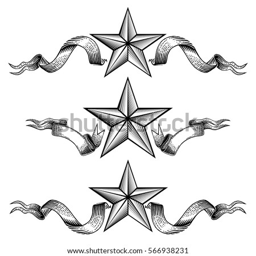
different banners with star in the middle of ribbons isolated on white .